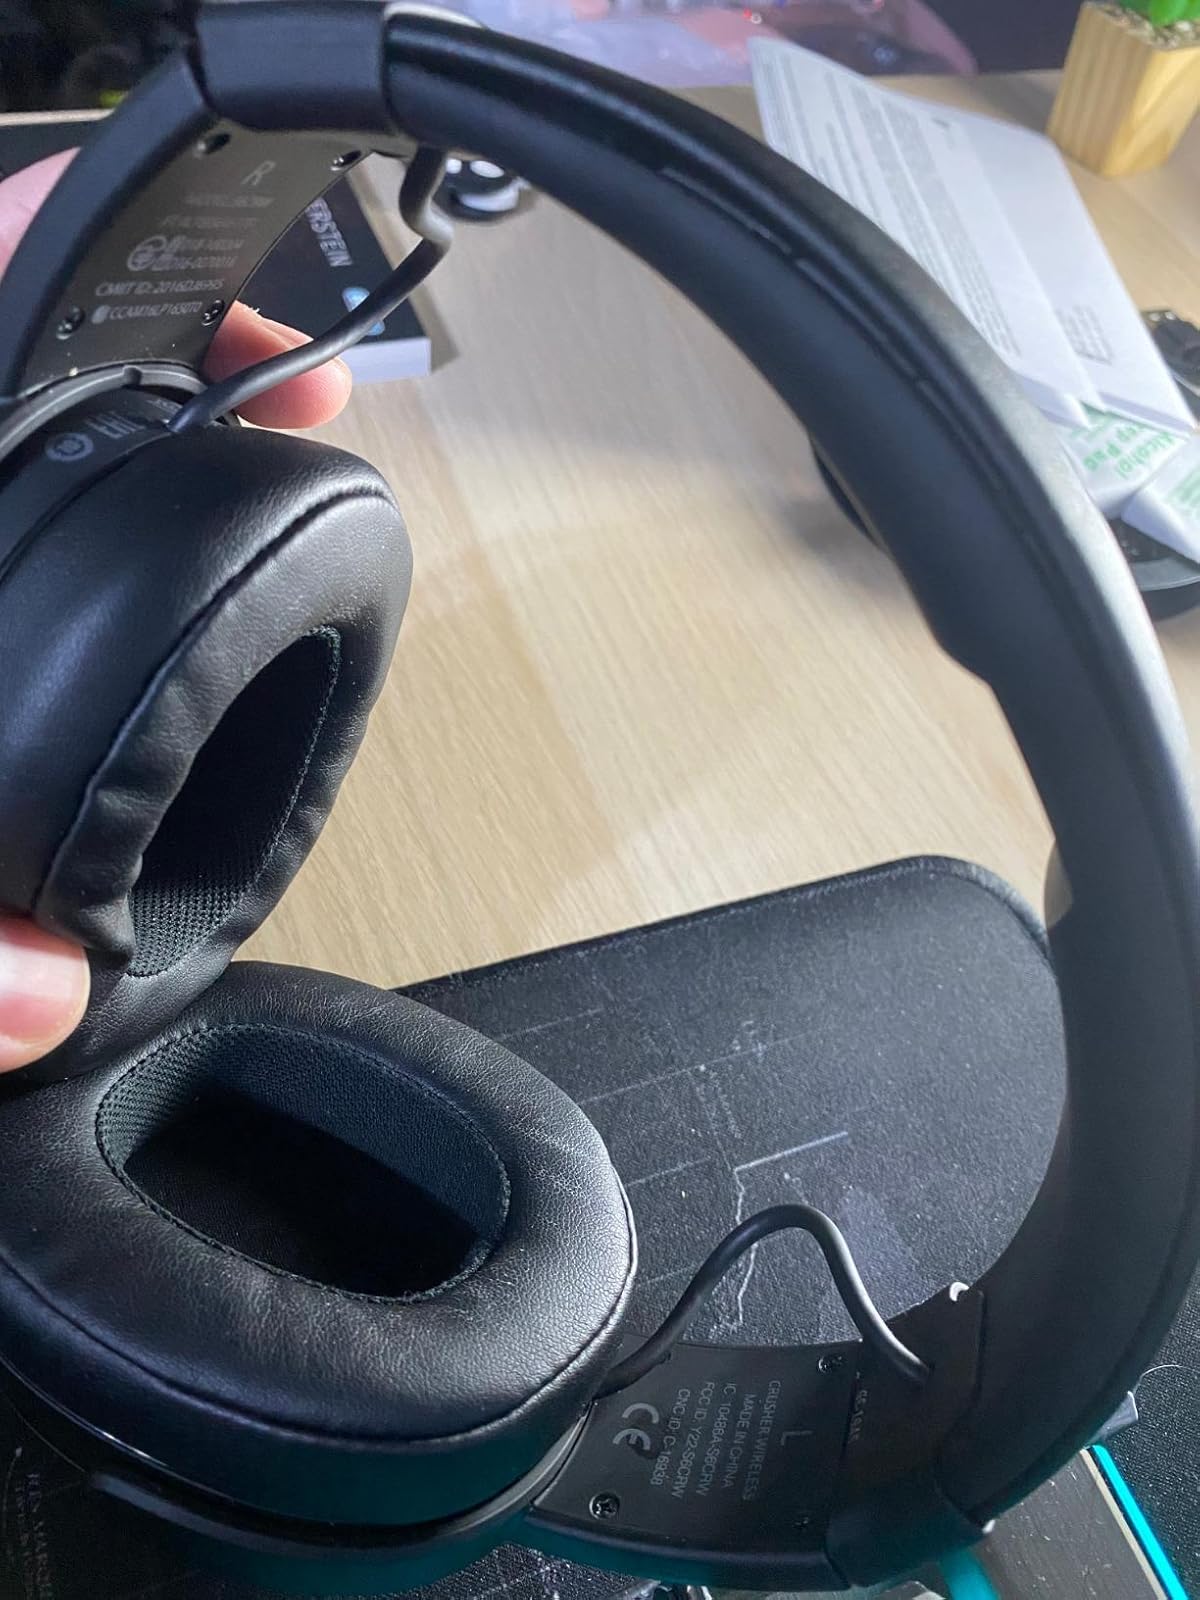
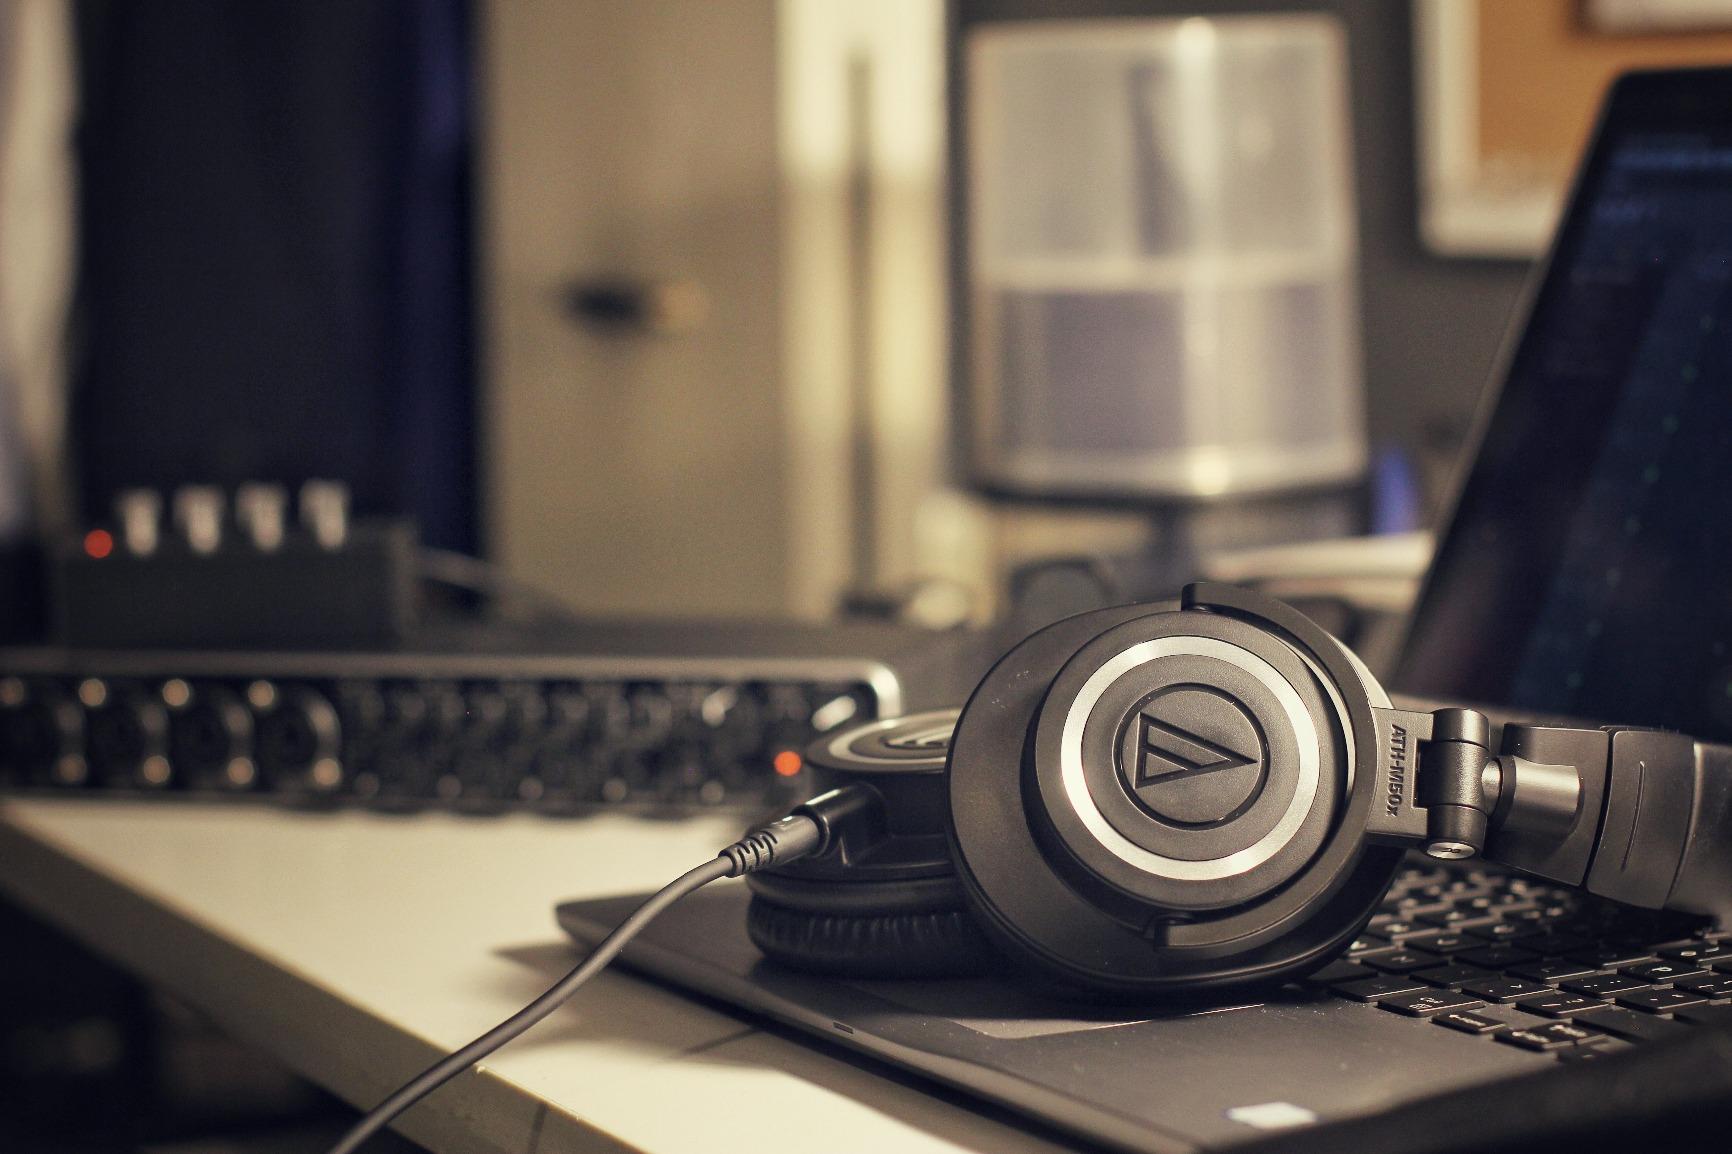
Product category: headphones
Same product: no